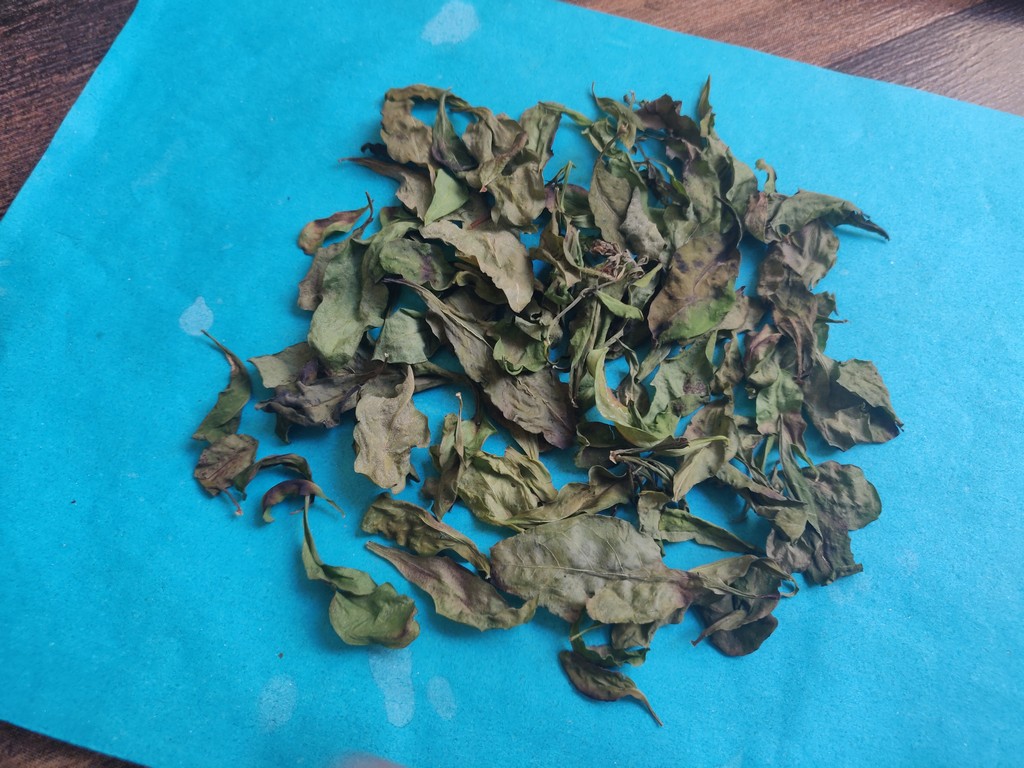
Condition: Dried
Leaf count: multiple
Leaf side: unknown